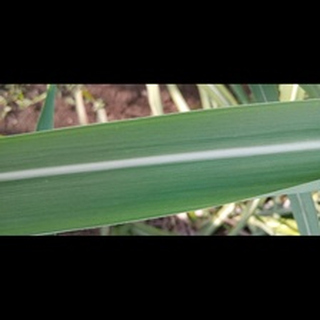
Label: healthy_sugarcane